Knife fight

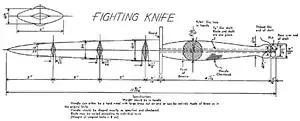
Fairbairn–Sykes fighting knife diagram from "Kill or Get Killed", by Rex Applegate.

Modern tactics for knife combat were developed by two British members of the Shanghai Municipal Police of the International Settlement in the 1920s. At the time, the Shanghai streets were rife with criminal activity, exacerbated by the political tensions of the time and the breakdown of social order in much of the country.